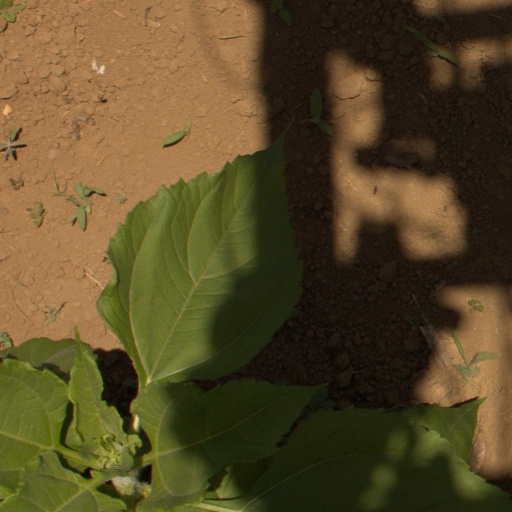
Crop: Jerusalem artichoke